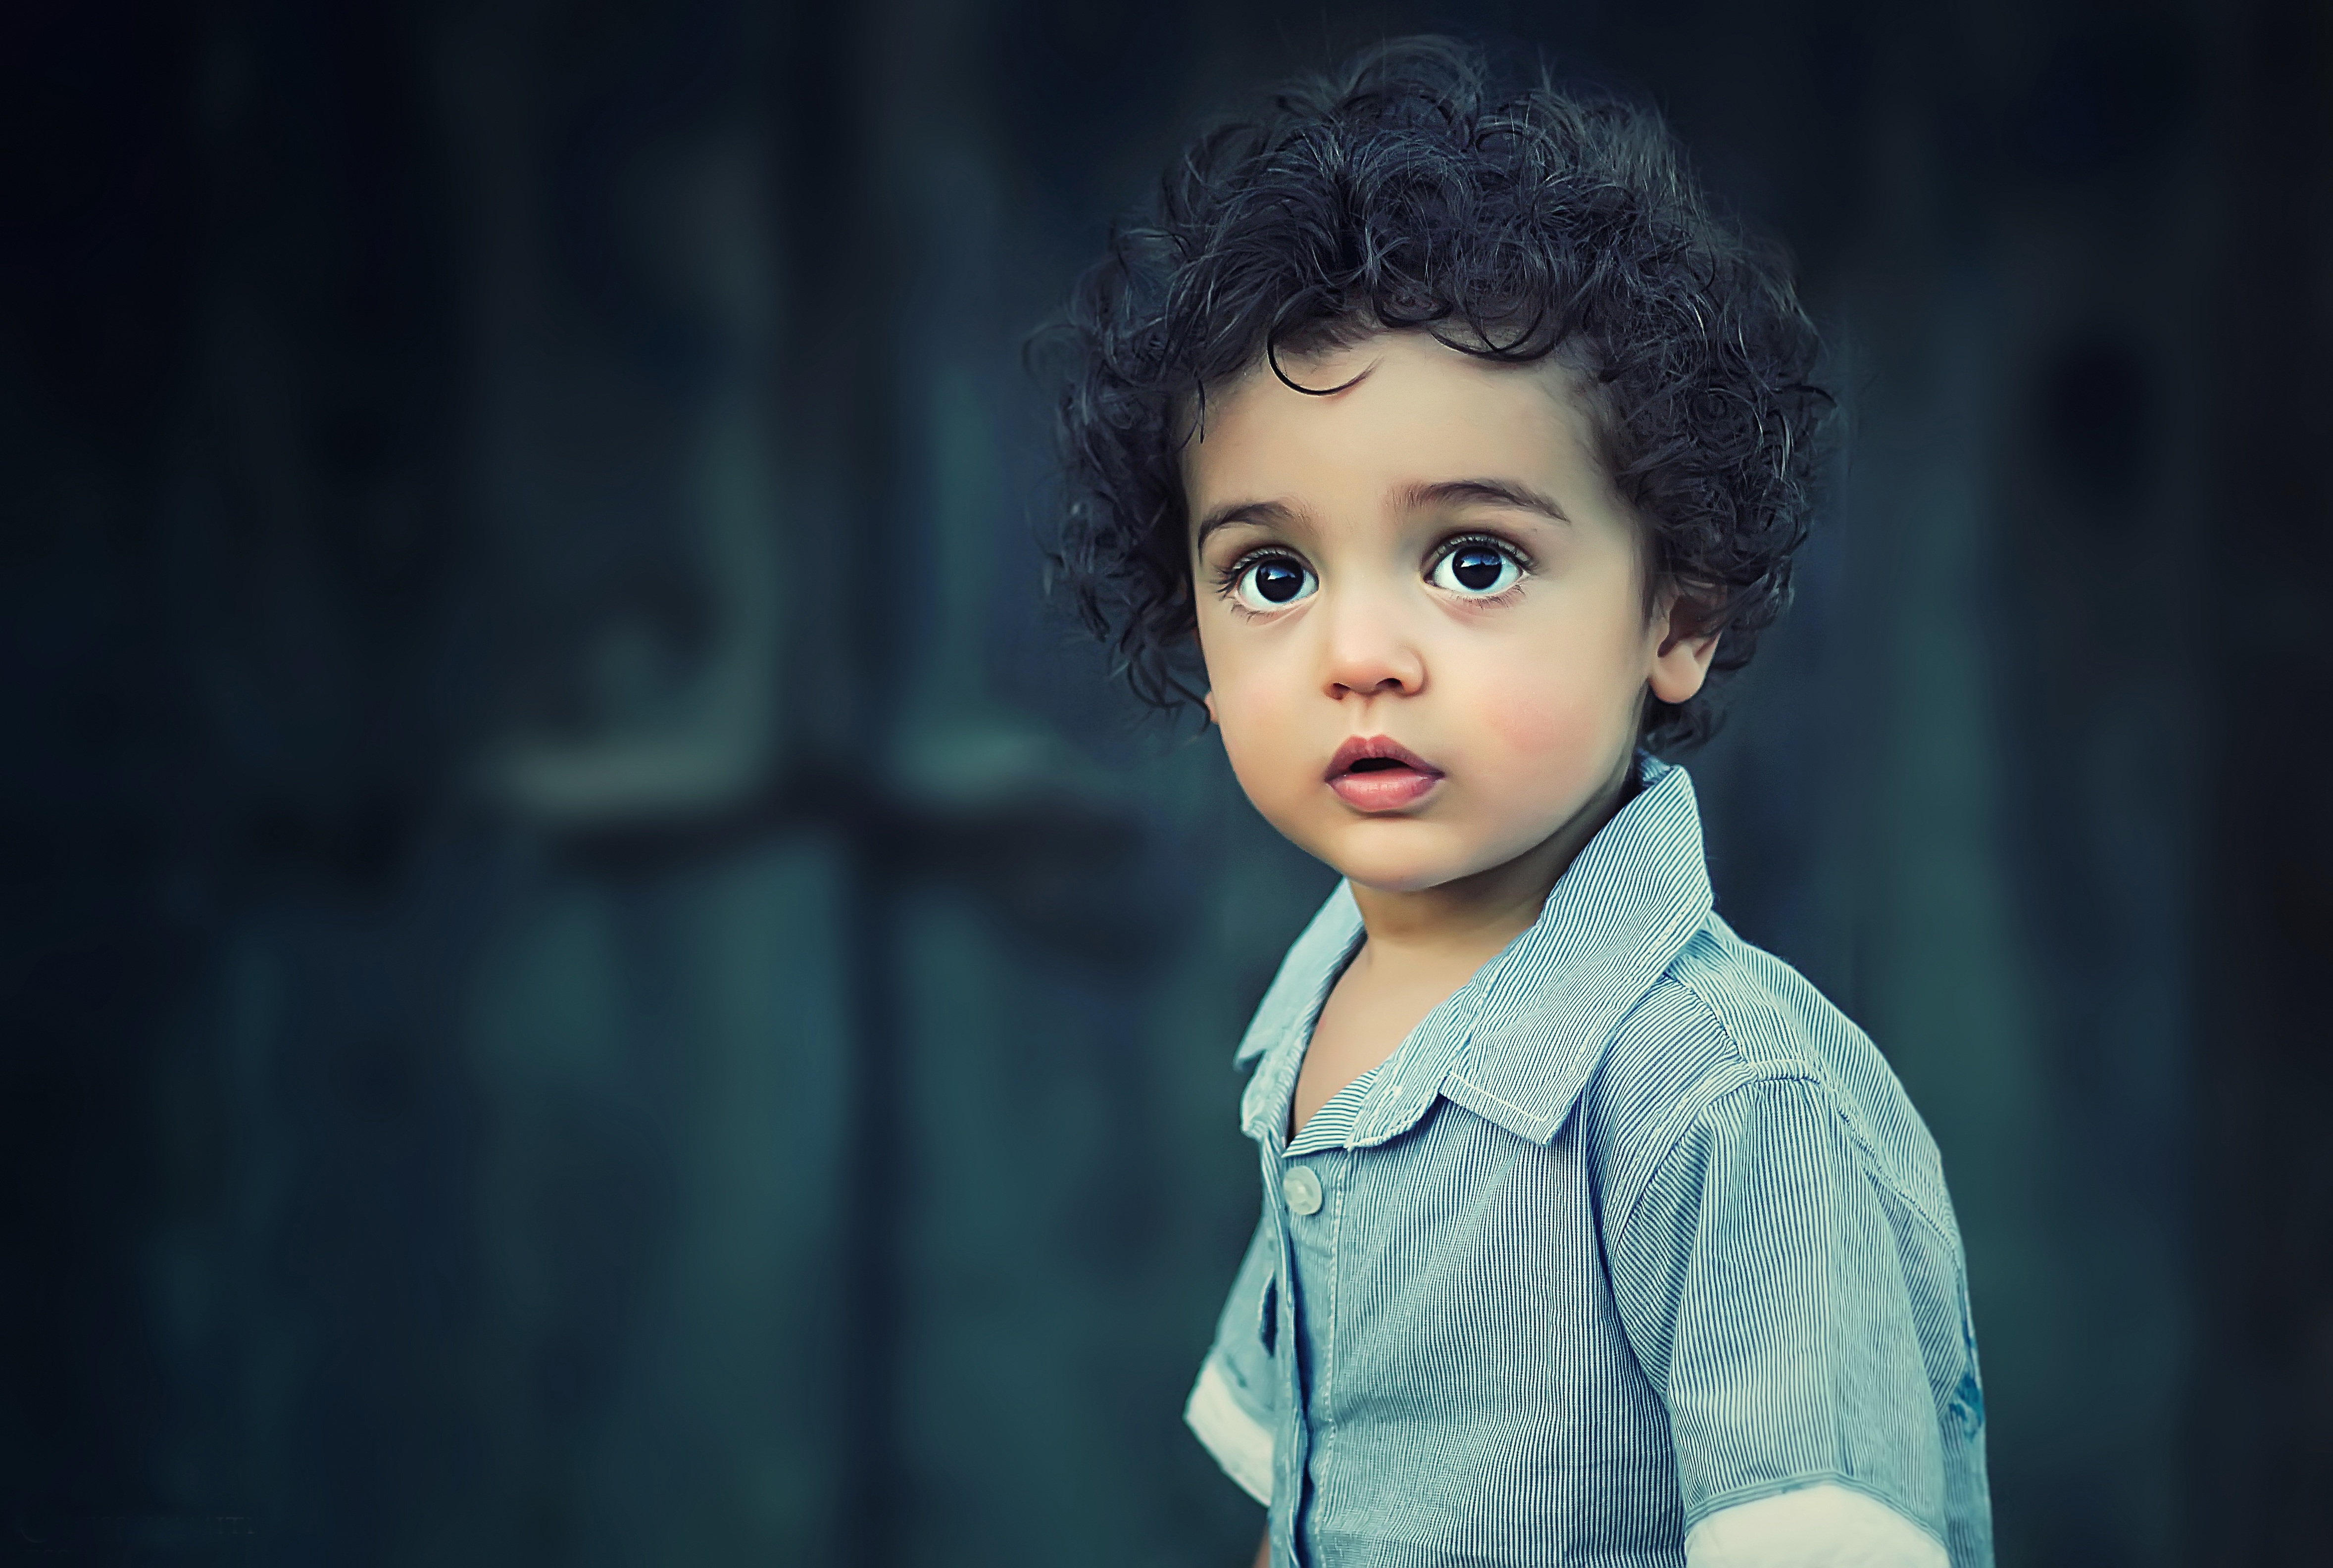
person, group, people, girl, photography, boy, cute, summer, female, love, portrait, model, child, blue, hairstyle, smile, outdoors, family, kids, eyes, children, happy, happiness, eye, beauty, school, photo shoot, portrait photography